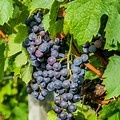
Label: grape